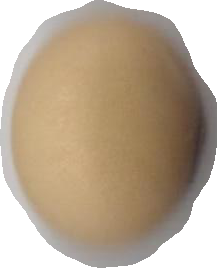
Variety: Anjasmoro